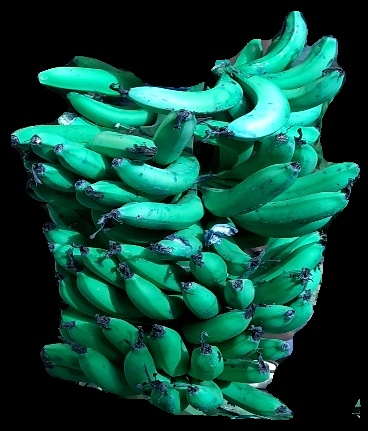
Variety: pachbale
Grade: grade3